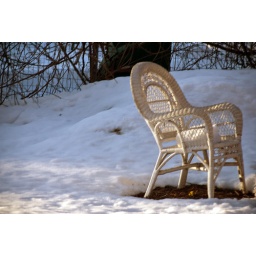
white chair in garden in the snow